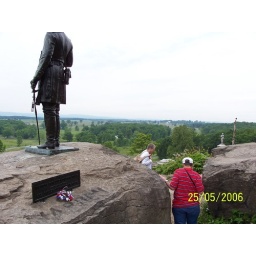
Can see the site of next days' battle near white tower in background